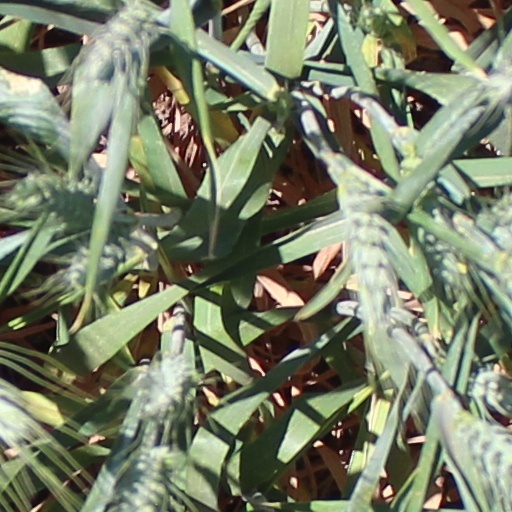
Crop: wheat